Madan Lal Khurana

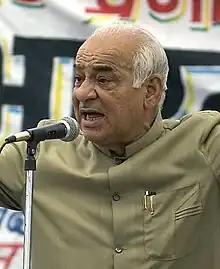
Madan Lal Khurana addressing a rally in 2005

Madan Lal Khurana (15 October 1936 – 27 October 2018) was an Indian politician who served as the 3rd Chief Minister of Delhi from 1993 to 1996. He was also the Governor of Rajasthan in 2004. Born in British India, Khurana was known as "Dilli ka Sher" in his party. He was the Union Minister of Parliamentary affairs and Tourism in the Atal Bihari Vajpayee government. Khurana was a member of Rashtriya Swayamsevak Sangh and the Bharatiya Janata Party.